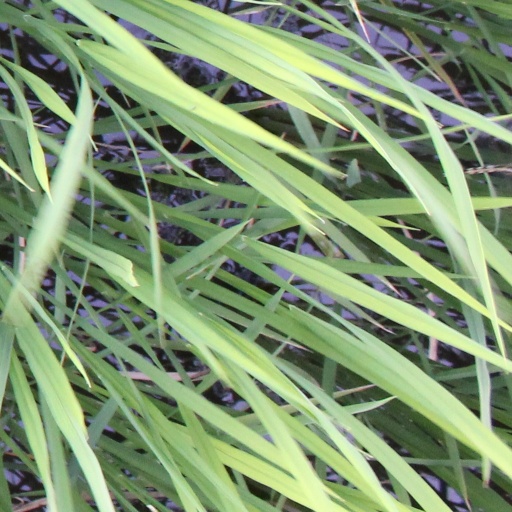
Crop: rice